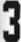
Number: 3